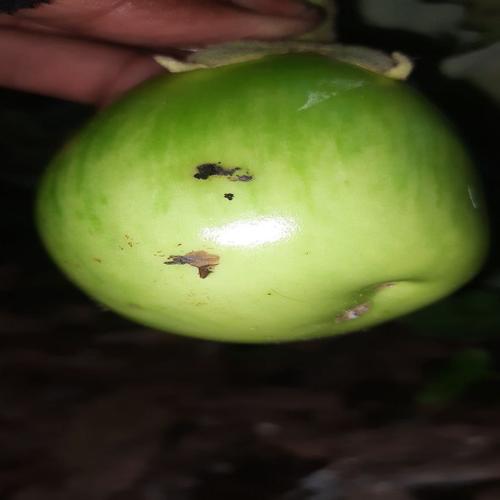
Label: Shoot and Fruit Borer